Thomas Barkell

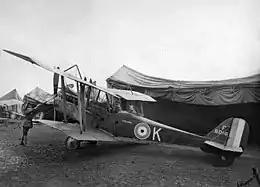
R.E.8 of No. 3 Squadron, AFC

In late September Barkell, began flying reconnaissance patrols in the R.E.8 aircraft with which the squadron was equipped. Poor weather at the beginning of October kept his squadron grounded, but later in the month Barkell was flying again, reporting the positions of enemy artillery. In mid-November the squadron moved to a new base at Bailleul to support the Australian Corps, mainly carrying out photographic reconnaissance, but also offensive patrols. On 14 November Barkell was one of four Observer NCO's graded as Qualified Aerial Gunners. However, around dawn on 24 November he was flying with Lieutenant K. A. Roberts on a reconnaissance mission when their aircraft was hit by anti-aircraft fire. Barkell was shot in the left ankle, and their aircraft overturned on landing. Both men were sent to No. 2 (Australian) Casualty Clearing Station for treatment.